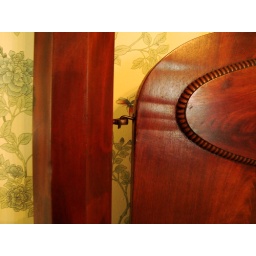
Headboard hung their, removed in summertime so they could move bed to the window and cool down.